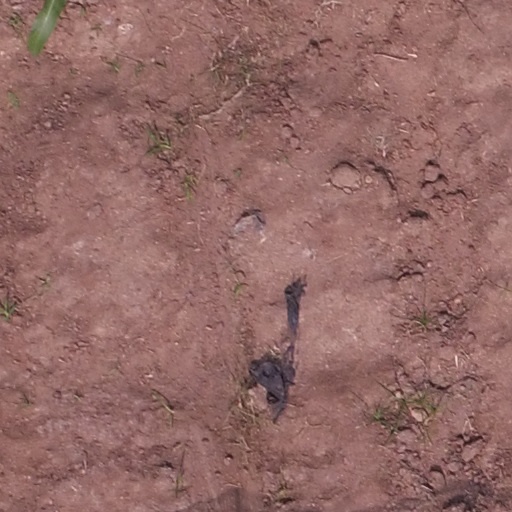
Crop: maize; corn